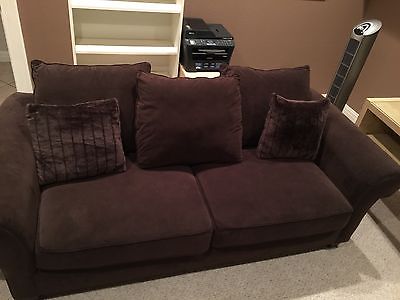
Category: sofa